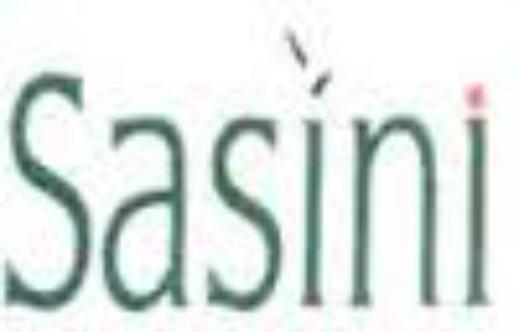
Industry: Food